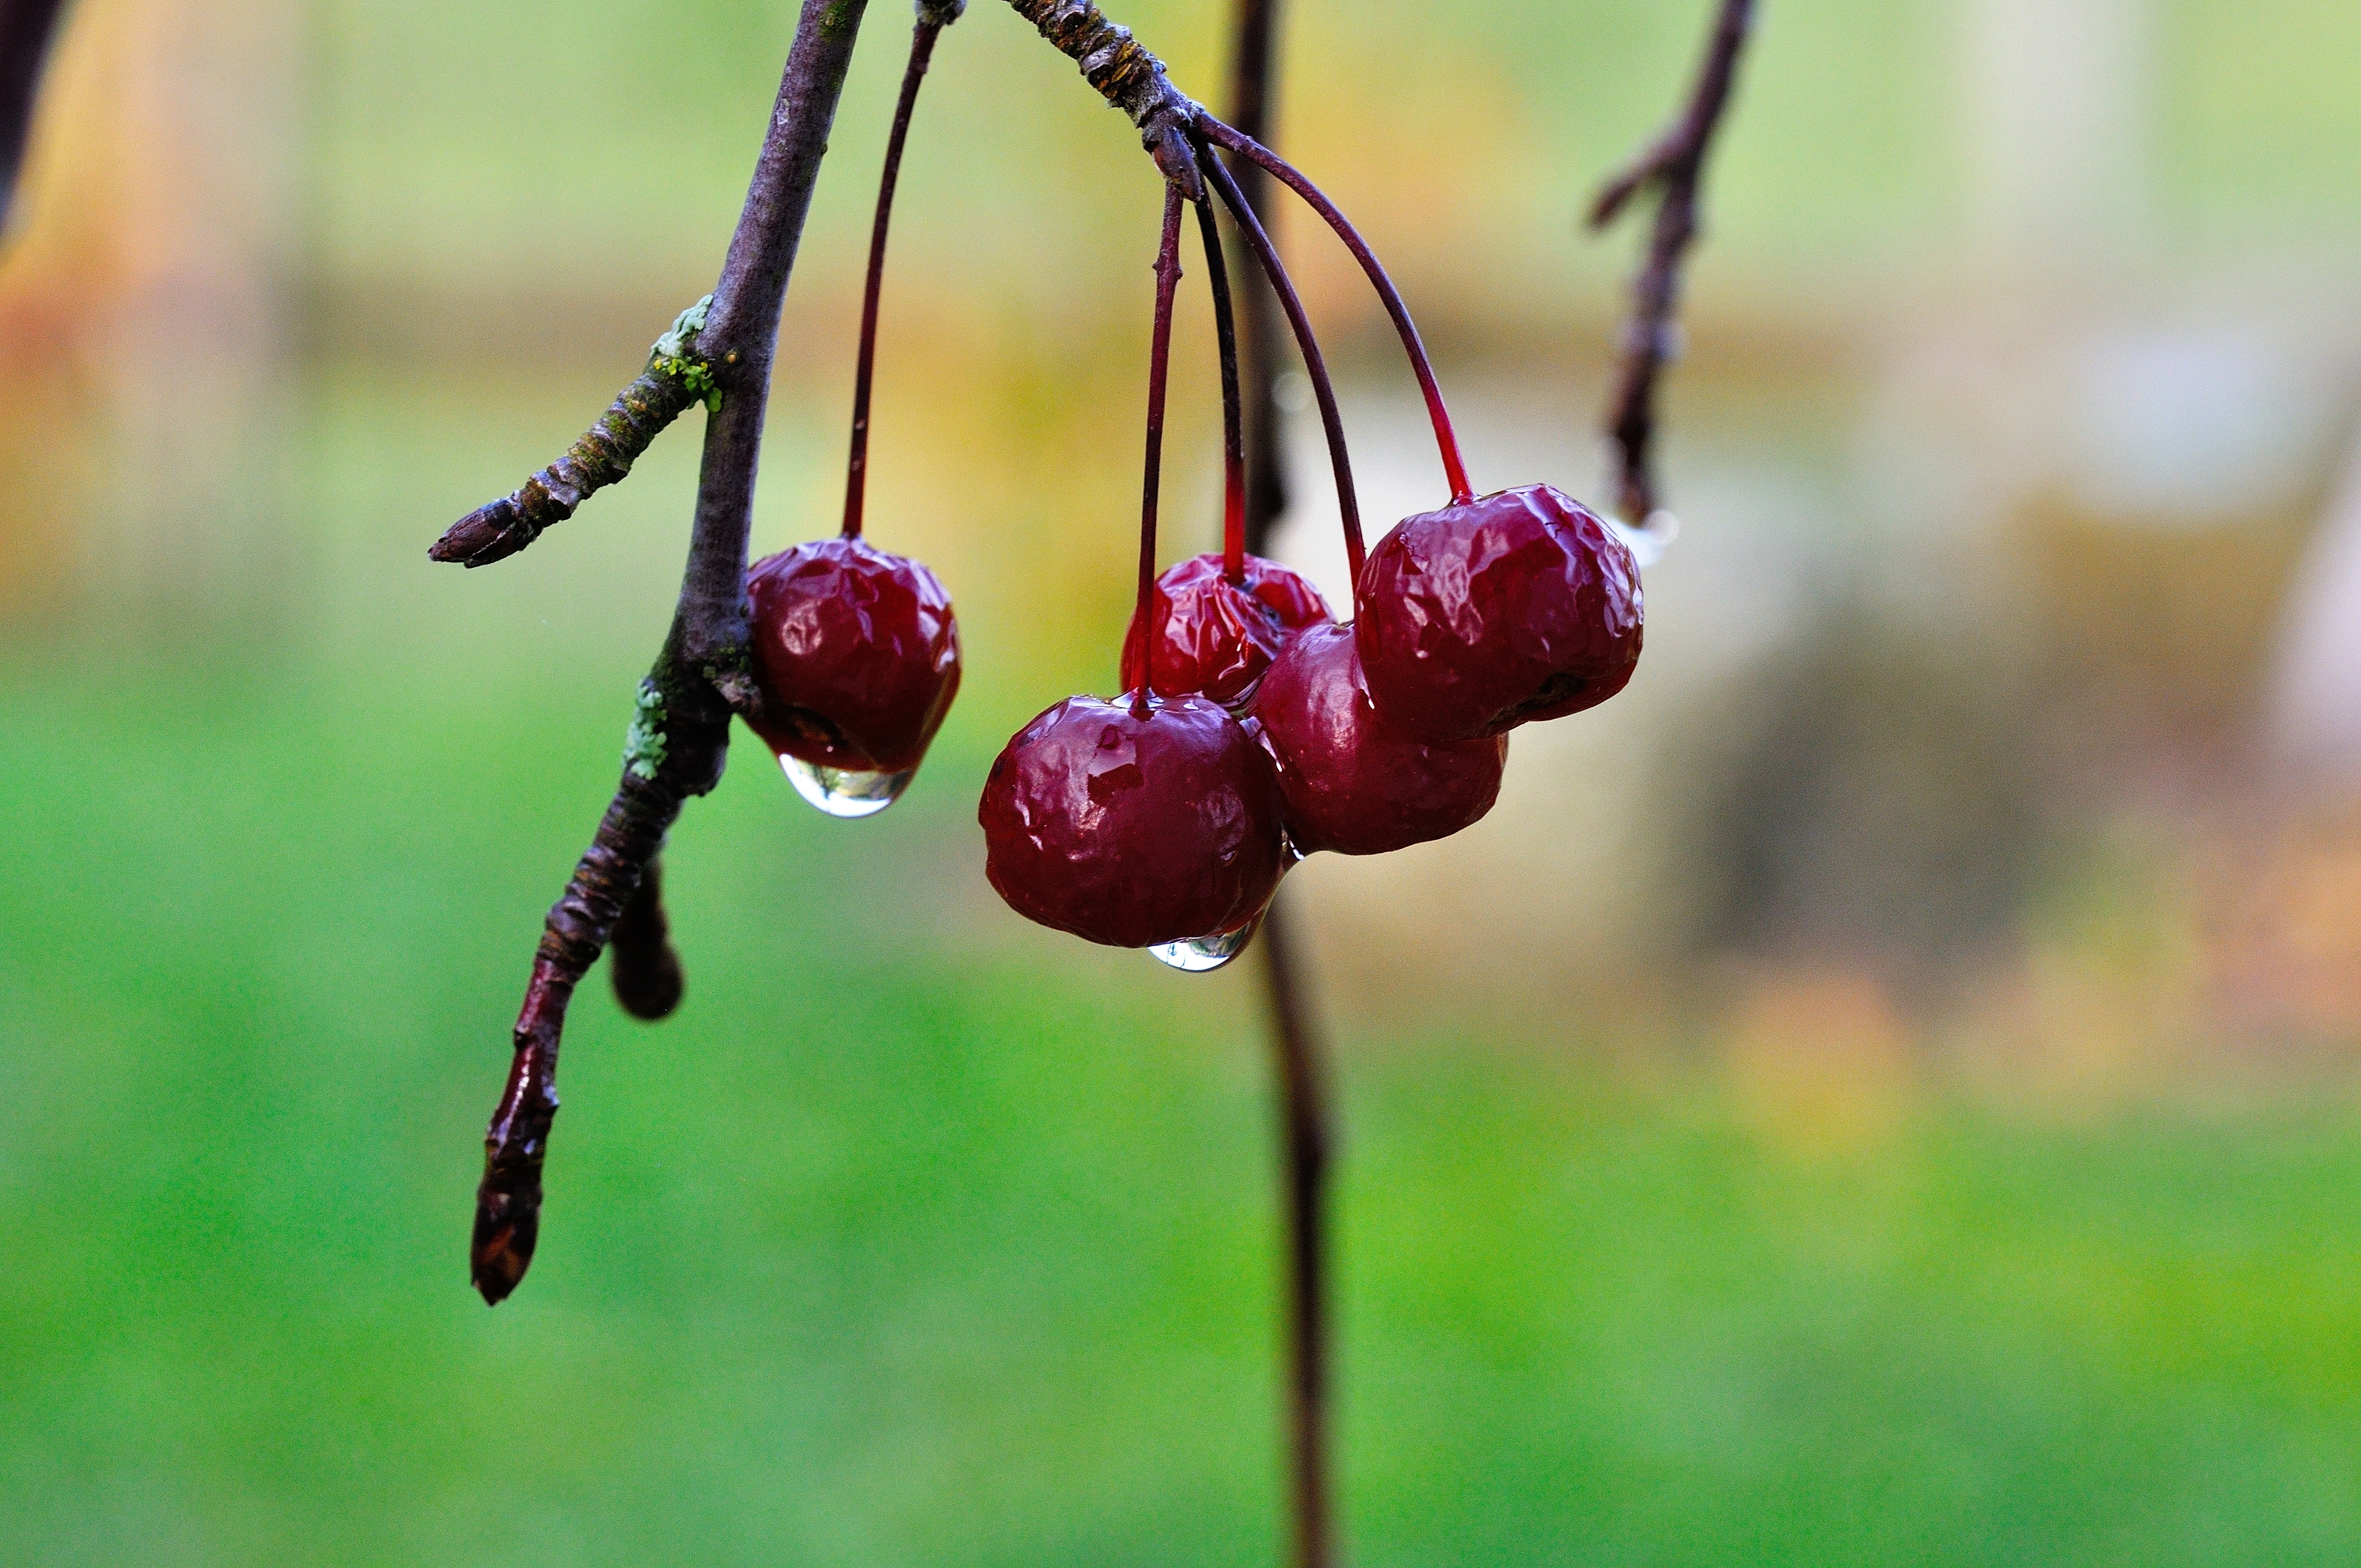
nature, branch, blossom, plant, photography, fruit, leaf, flower, produce, autumn, botany, flora, wildflower, close up, shrub, bud, cherries, macro photography, flowering plant, ornamental cherry, plant stem, land plant